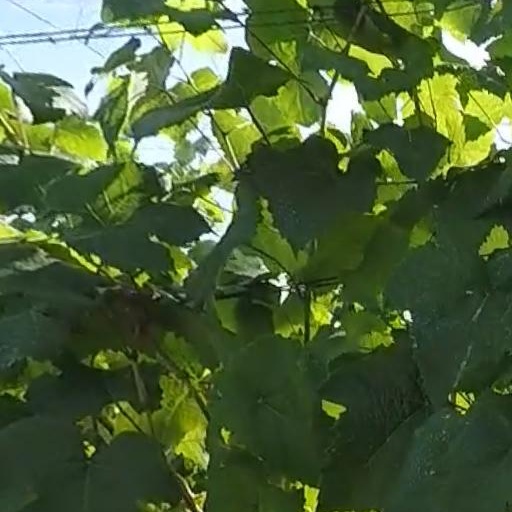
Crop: grape